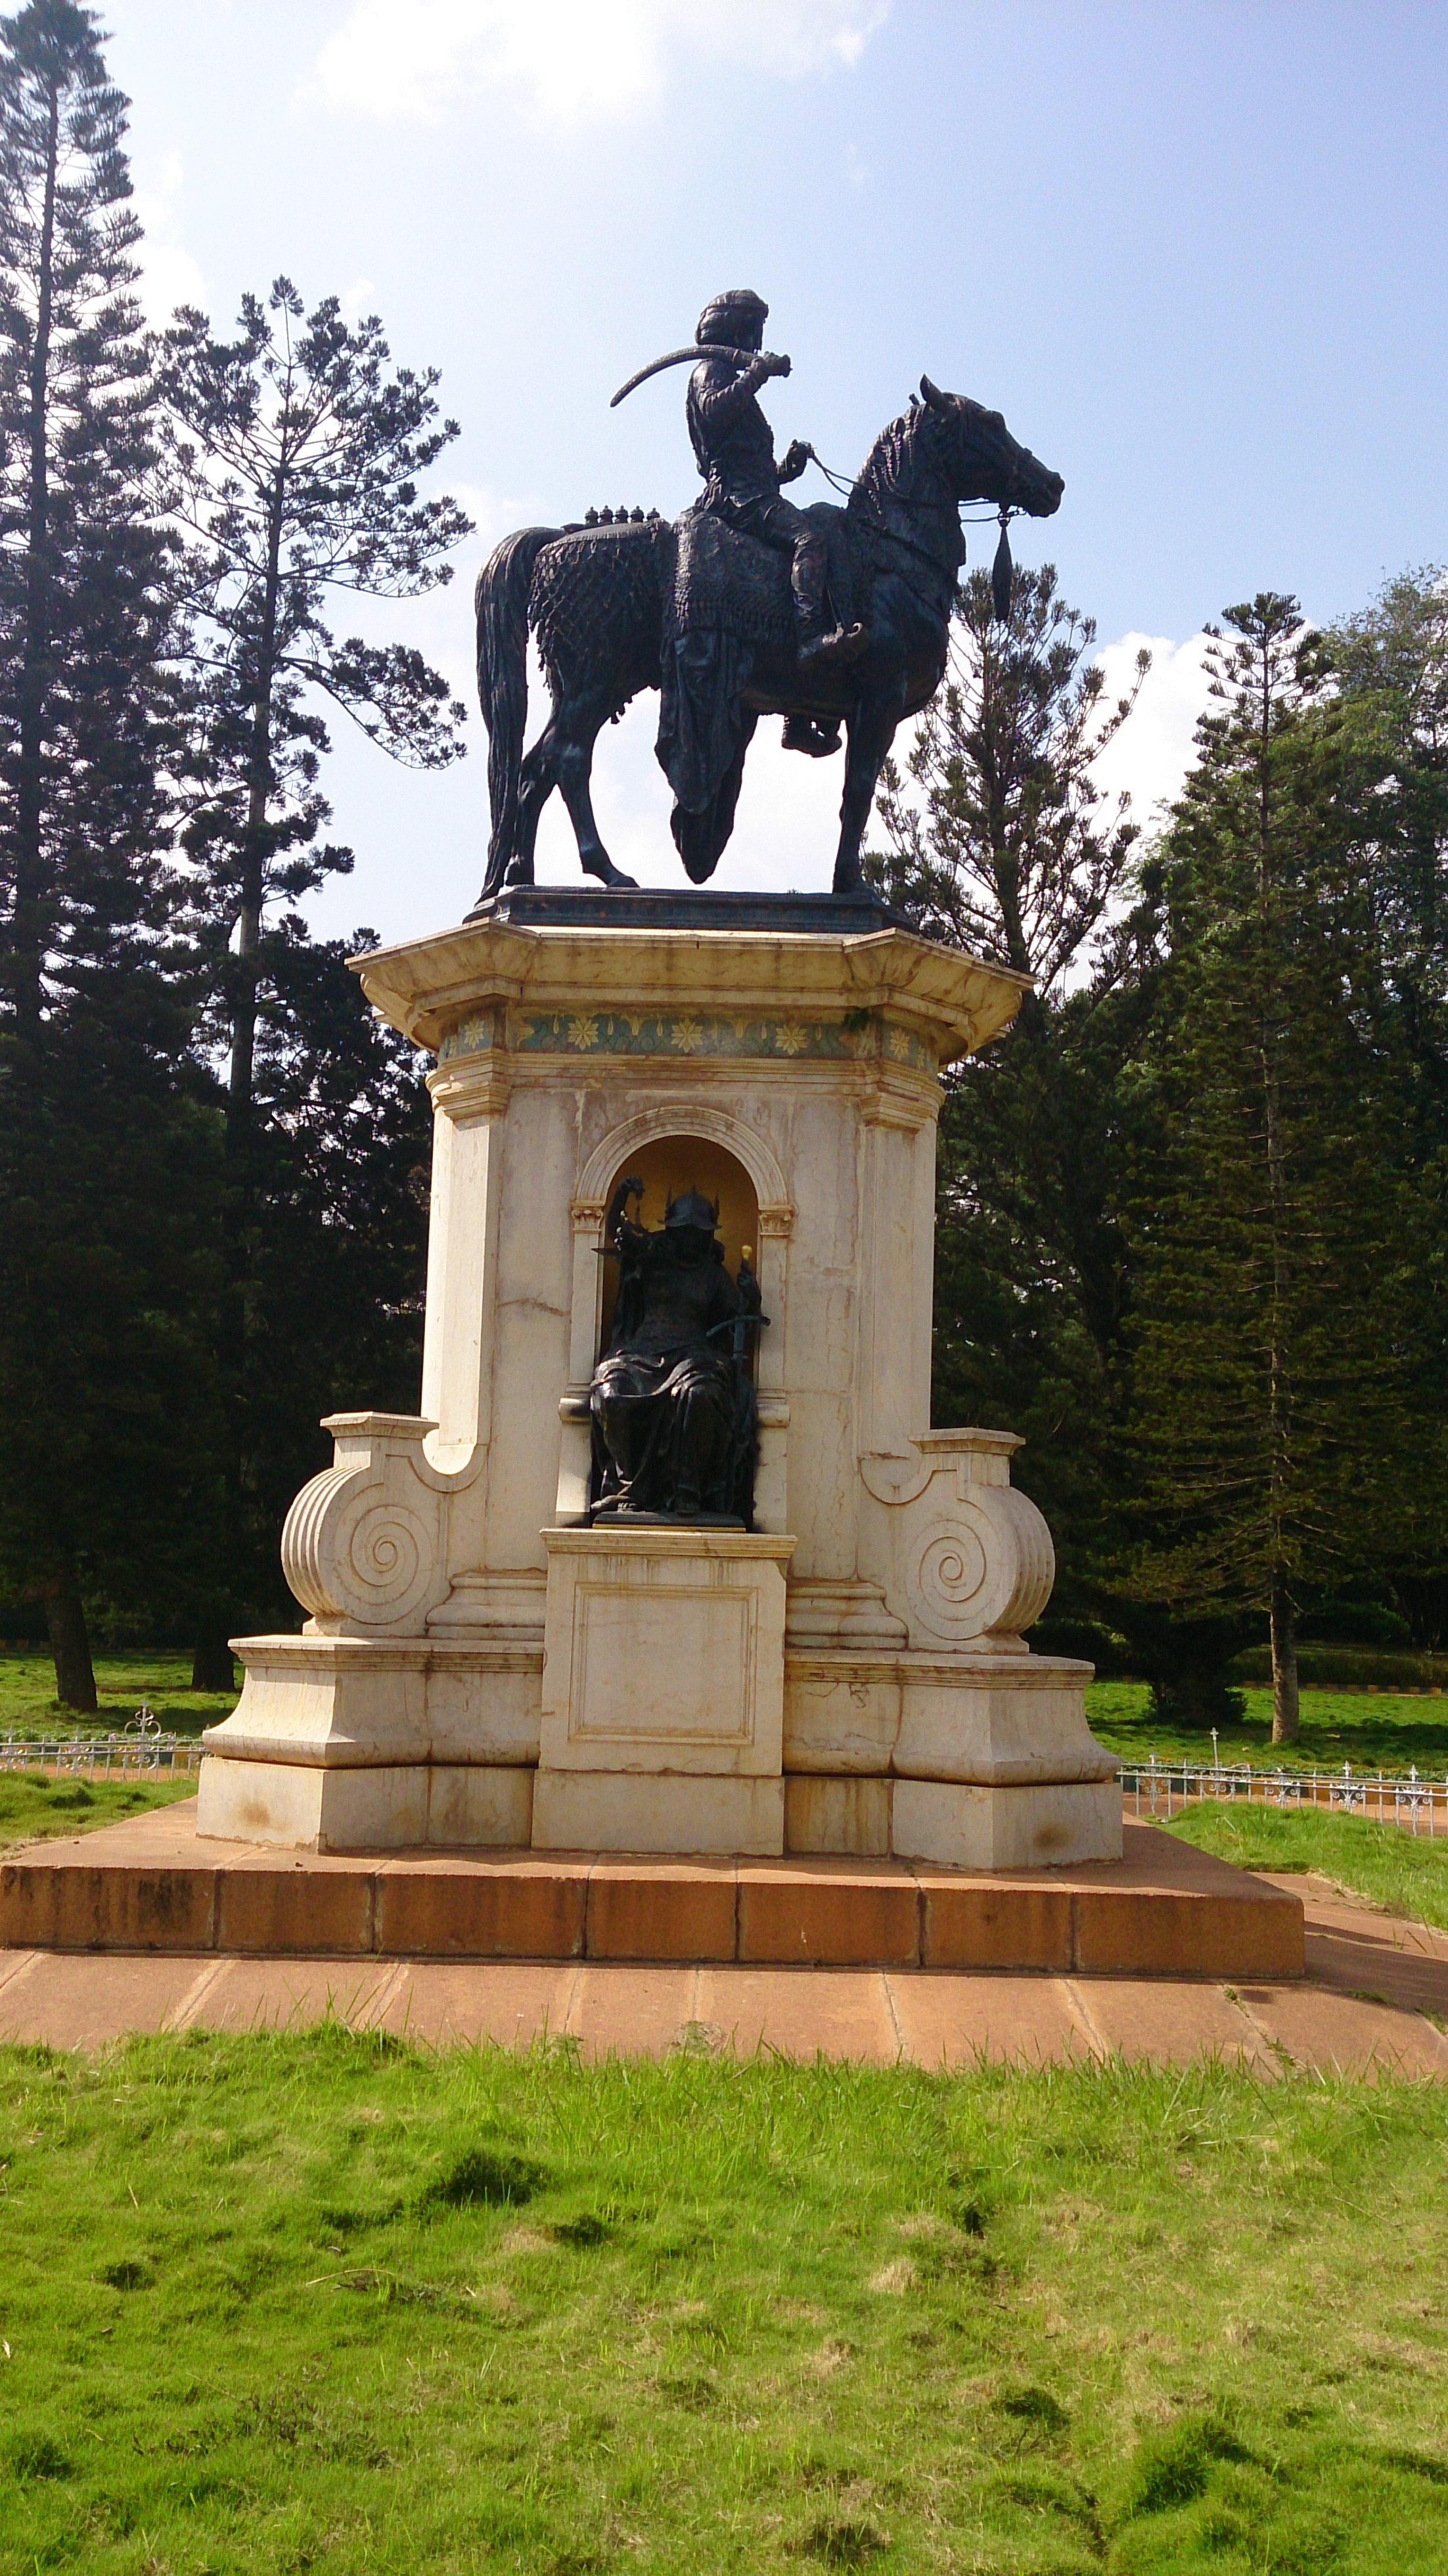
statue, Chhatrapati, shivaji, park, green, blue, trees, bangalore, monument, memorial, sculpture, tree, national historic landmark, art